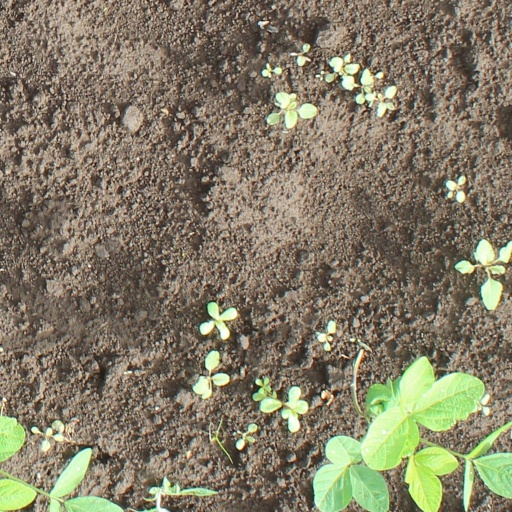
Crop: soybean